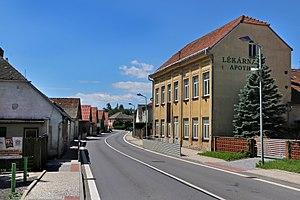
Stonařov est un bourg du district de Jihlava, dans la région de Vysočina, en République tchèque. Sa population s'élevait à 1 090 habitants en 2019.